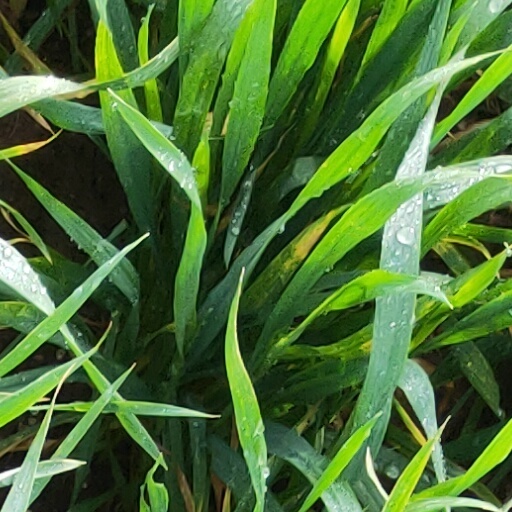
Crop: wheat